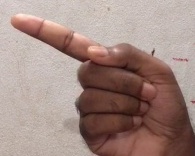
ASL sign: G